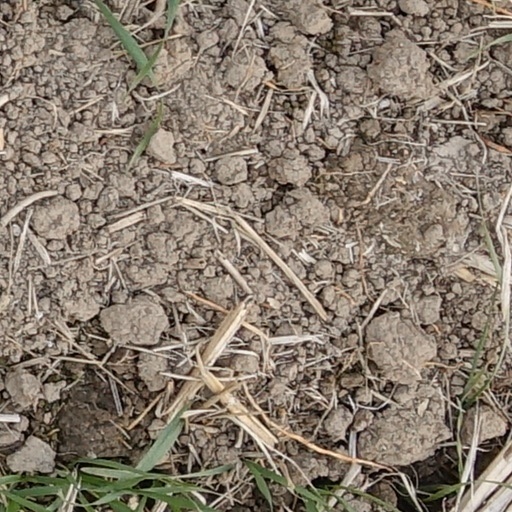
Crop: wheat